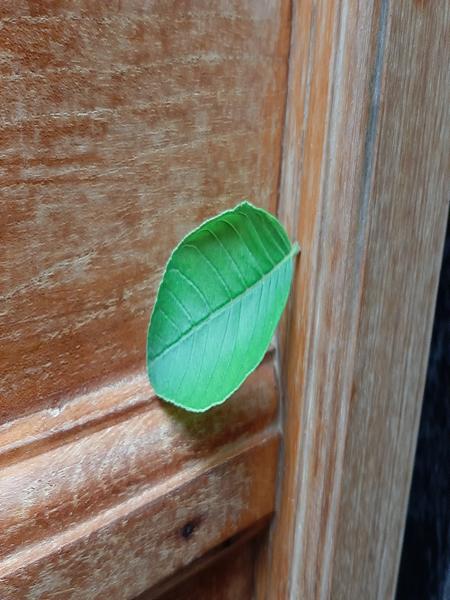
Plant: Guava